Jonah Pezet

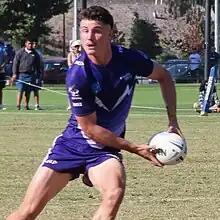
Pezet playing for Victoria Thunderbolts in 2022

Pezet would play 10 matches for Melbourne Storm affiliate club Brisbane Tigers during the 2022 Queensland Cup season. In December 2022, Pezet re-signed with Melbourne until the end of the 2025 NRL season.